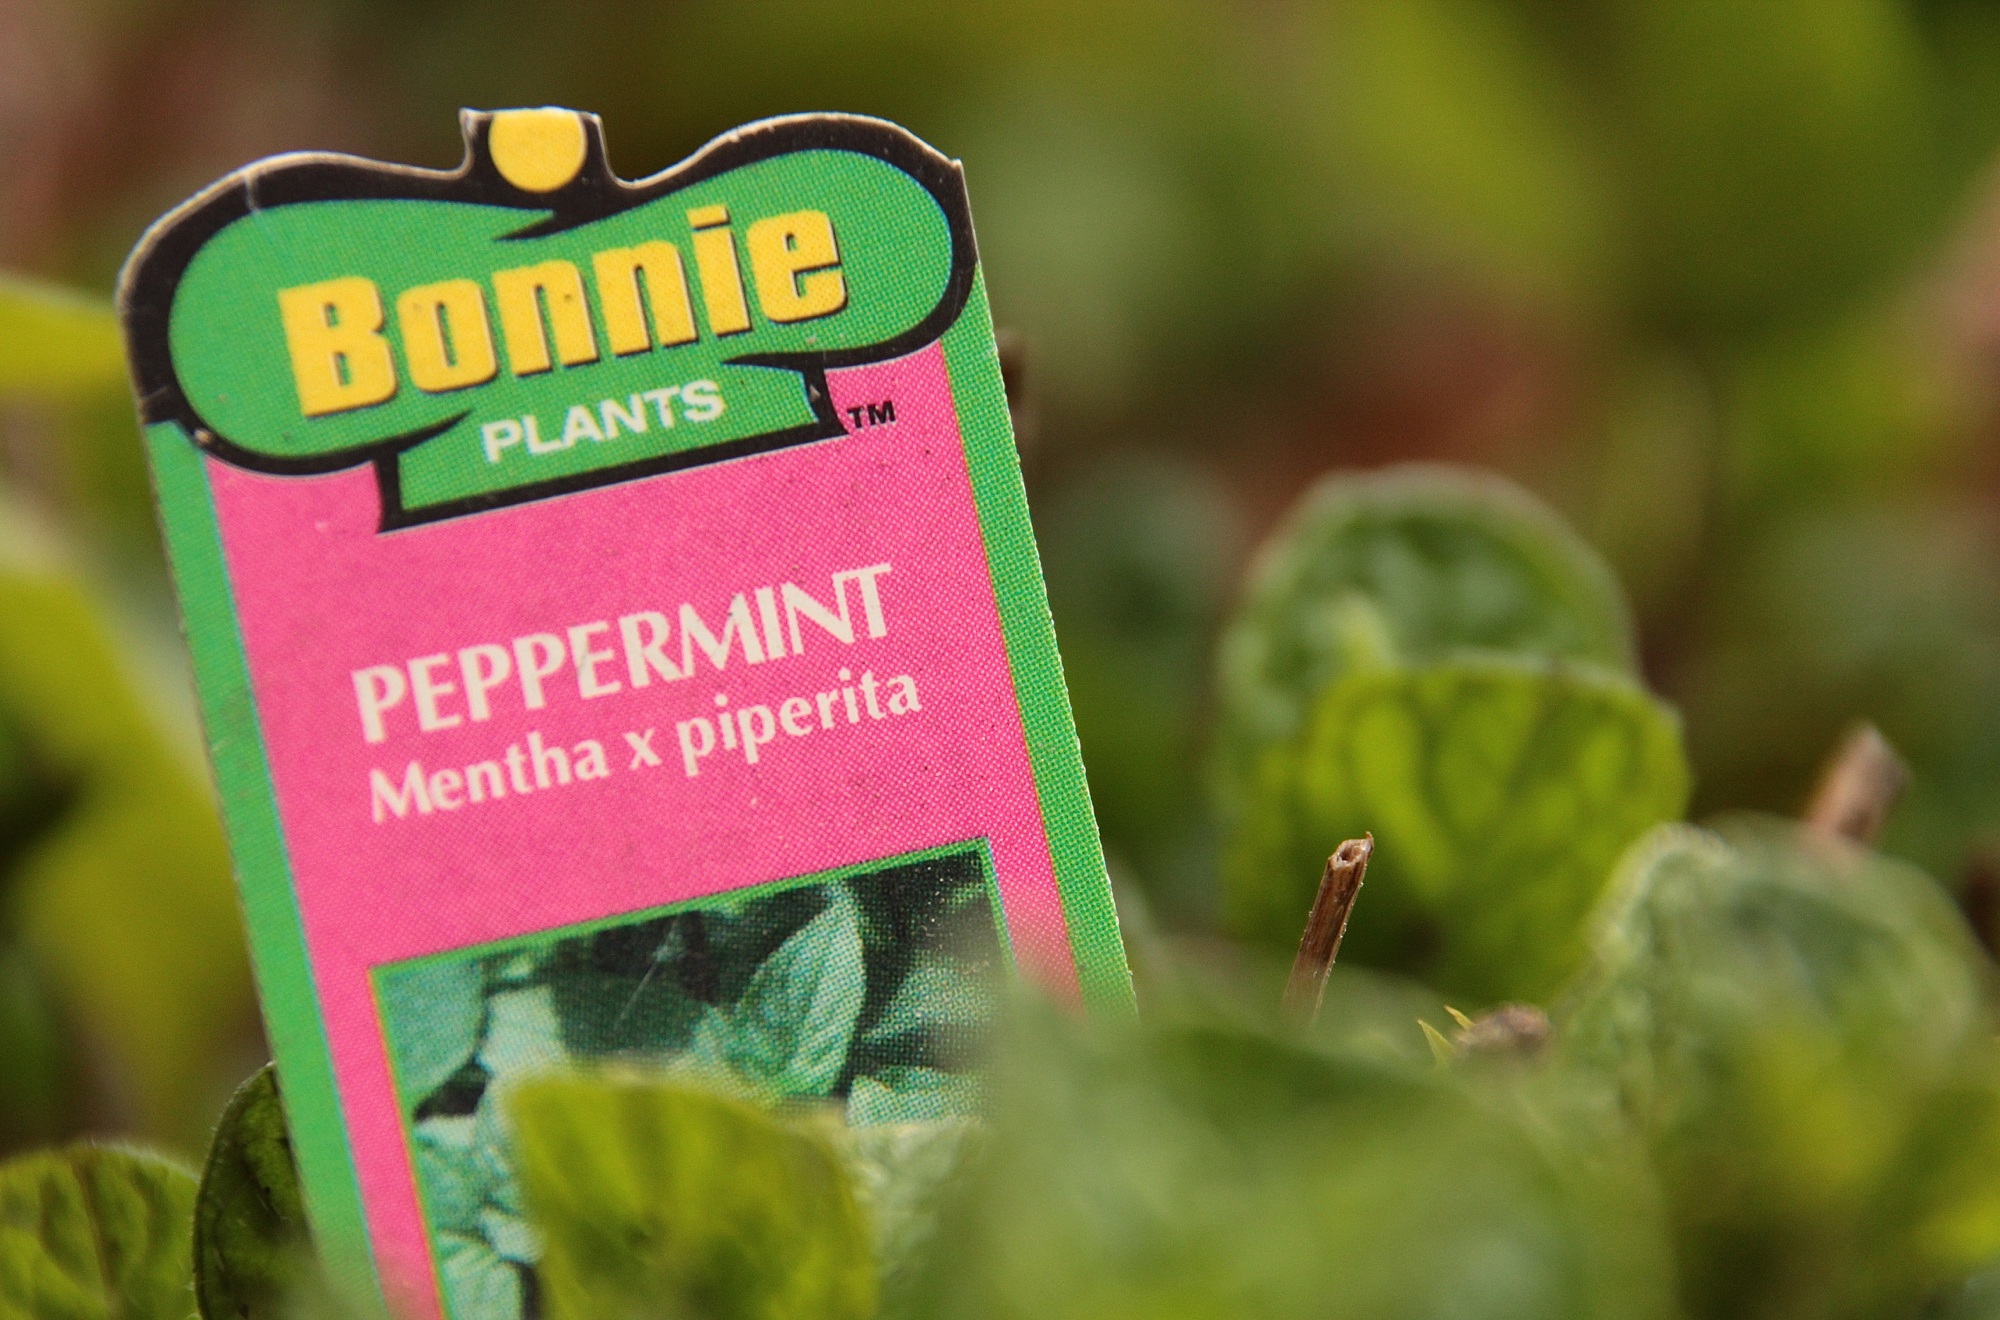
plant, leaf, flower, food, green, herb, produce, vegetable, drink, flora, 3652015, 365the2015edition, day113, day113365, 23apr15, flowering plant, land plant